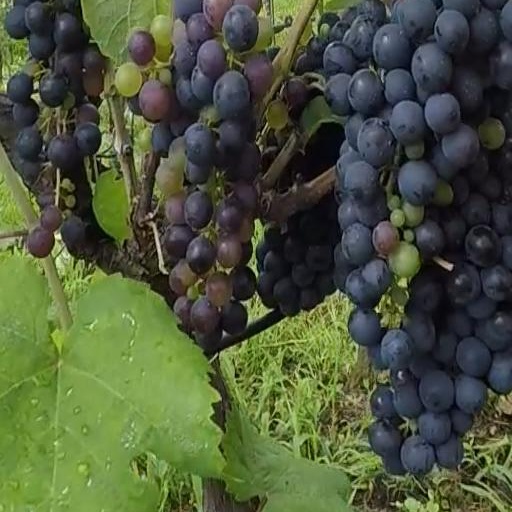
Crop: grape